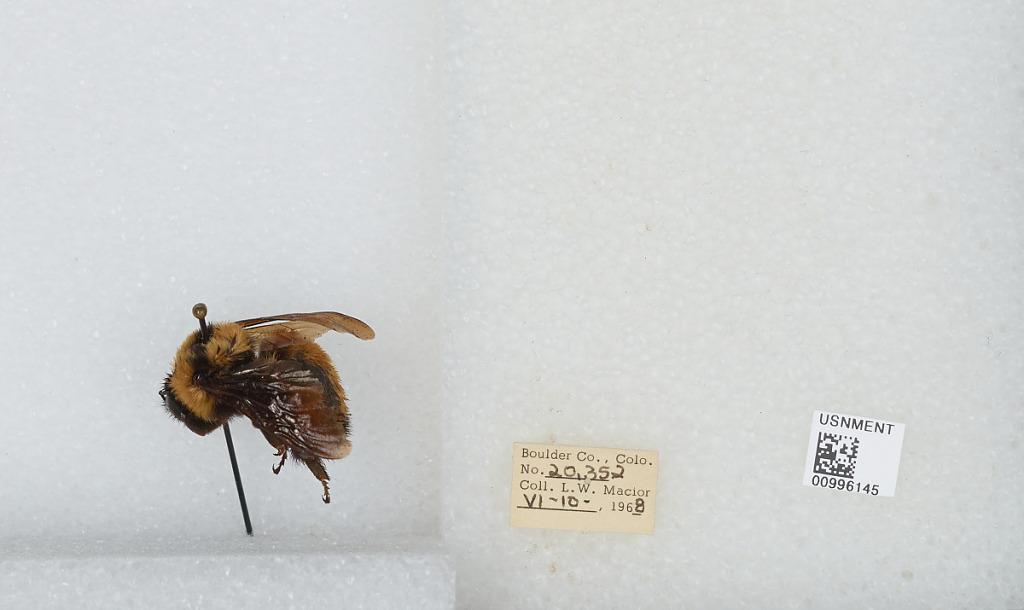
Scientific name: Bombus (Fervidobombus) fervidus fervidus (Fabricius)
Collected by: L. Macior
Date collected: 1968-6-10
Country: United States
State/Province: Colorado
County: Boulder
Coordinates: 40.09, -105.36